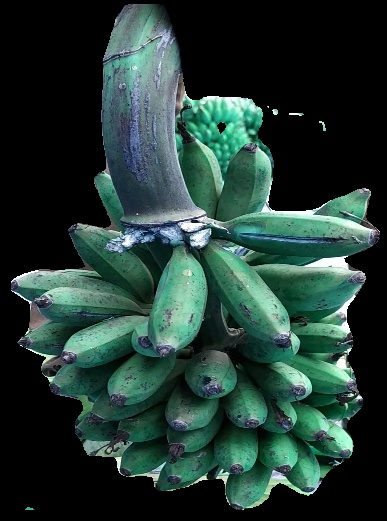
Variety: rasbale
Grade: grade3